Warwick Armstrong

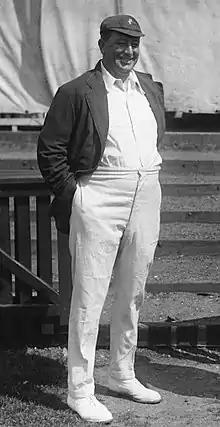
Armstrong as captain of the Australian team in Leicester in 1921

The English team returned to Australia the following season to compete for the Ashes with Pelham Warner once again captain of a very strong English team that included bowlers Sydney Barnes and Frank Foster. Warner suffered from an illness early in the tour and handed the captaincy to Johnny Douglas. After losing the first Test, England won the remaining four Tests comfortably. In the second Test at Melbourne, Armstrong played one of his best Test innings. Facing exceptional bowling from Foster and Barnes, he made a nerveless 90, including 14 boundaries, before being dismissed by Foster.